Mutationism

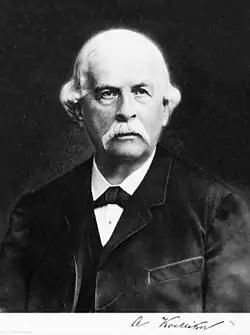
Rudolph Albert von Kölliker revived Geoffroy's saltationist ideas, calling his theory heterogenesis. It depended on a nonmaterial directive force (orthogenesis).

Prior to Charles Darwin, most naturalists were saltationists, believing that species evolved and that speciation took place in sudden jumps. Jean-Baptiste Lamarck was a gradualist but similar to other scientists of the period had written that saltational evolution was possible.